Saving Hope (book)

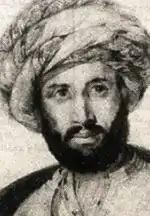
Rifa'a al-Tahtawi, the pioneer of the enlightenment wave of hope

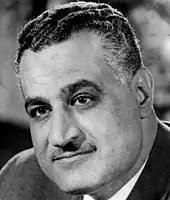
Gamal Abdel Nasser was a main figure in the revolutionary wave of hope

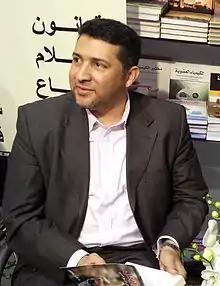
Nader Kadhim signing a copy of the book in the 2014 Bahrain Book Fair

"Saving Hope" was published by Masaa Publishing & Distribution in Bahrain and Kuwait in 2013, with the subtitle, "The Long Way to the Arab Spring". Unlike Kadhim's three previous books, which were published gradually as articles in the media, no parts of "Saving Hope" were published before the official release. The cover of the 314 pages book showed a Tunisian woman waving the V sign. The book has received favorable reviews in various media outlets.